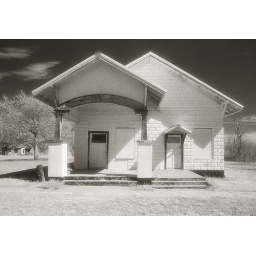
A white building abandoned on the outskirts of McLean, in the Texas Panhandle.